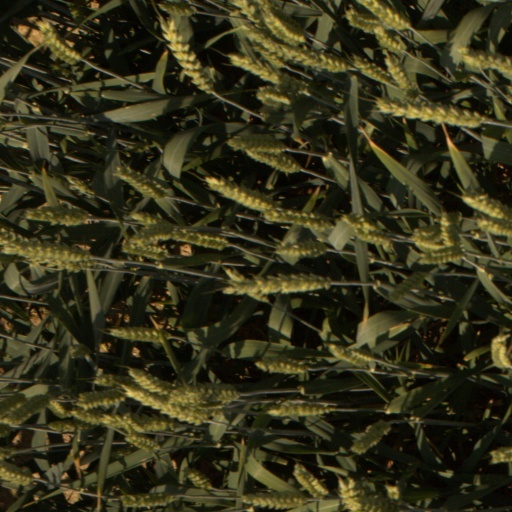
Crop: wheat